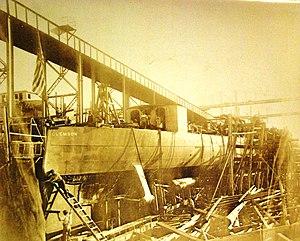
L'USS Clemson est un destroyer, navire de tête de sa classe mis en service dans l'United States Navy peu après la Grande guerre.